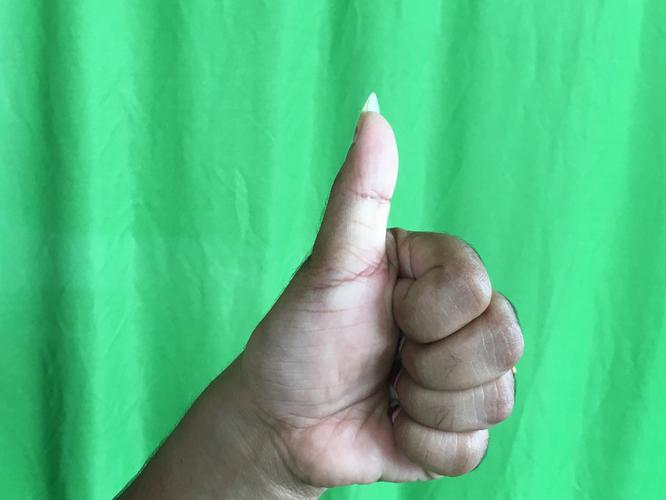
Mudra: Sikharam
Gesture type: single_hand